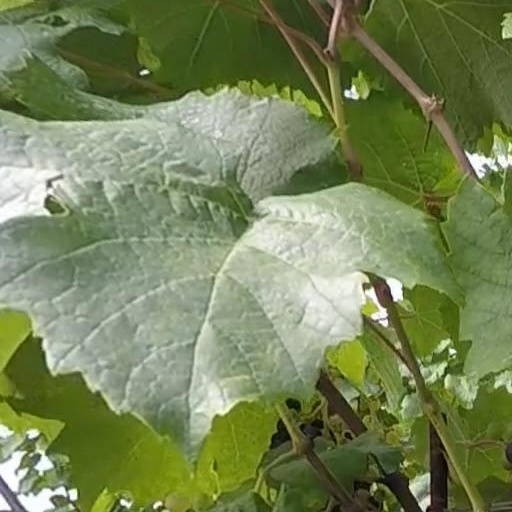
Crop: grape